Wildlife of the Levant

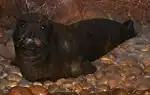

Nevertheless other sources indicate that a considerably greater number of species are included on the list of threatened plants. For instance, the Biodiversity Research Center in Nablus has published a red list of endangered plants in the West Bank and Gaza Strip. The list has 334 plant species from 222 genera belonging to 81 families. The list includes a number of significant plant species, including wild almonds, figs, hawthorn, willow, poplar, sedr and arak, as well as Syrian pear and Syrian maran.